Sunbury line

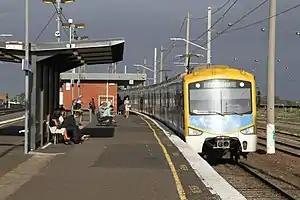
A Siemens Nexas train at Tottenham station.

The Sunbury line uses Comeng and Siemens Nexas electric multiple unit (EMU) operating in a split six-car configuration and, for the two morning peak services, the High Capacity Metro Trains (EMU) operating in a seven-car configuration, with three doors per side on each carriage and can accommodate of up to 1,380 passengers in each train-set. The primary rolling stock featured on the line is the Comeng (EMU), with three doors per side on each carriage. These trains were built by Commonwealth Engineering between 1981 and 1989. These train sets are the oldest on the Melbourne rail network and the line will be operated by the High Capacity Metro Train (EMU) once the Metro Tunnel opens in 2025. The second type of rolling stock is the Siemens Nexas EMUs which are also widely featured on the line, originally built between 2002 and 2005 these train sets feature more modern technology than the Comeng trains.